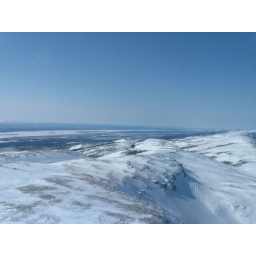
Looking over the mountains to the river and Mackenzie's.